Odisha rugby union team

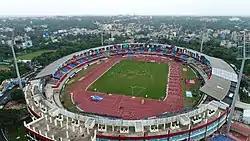
Kalinga Stadium

The Odisha Rugby Football Association (ORFA) has various bases across the state of Odisha; two of the main bases are Kalinga Stadium and KIIT Stadium in Bhubaneswar.